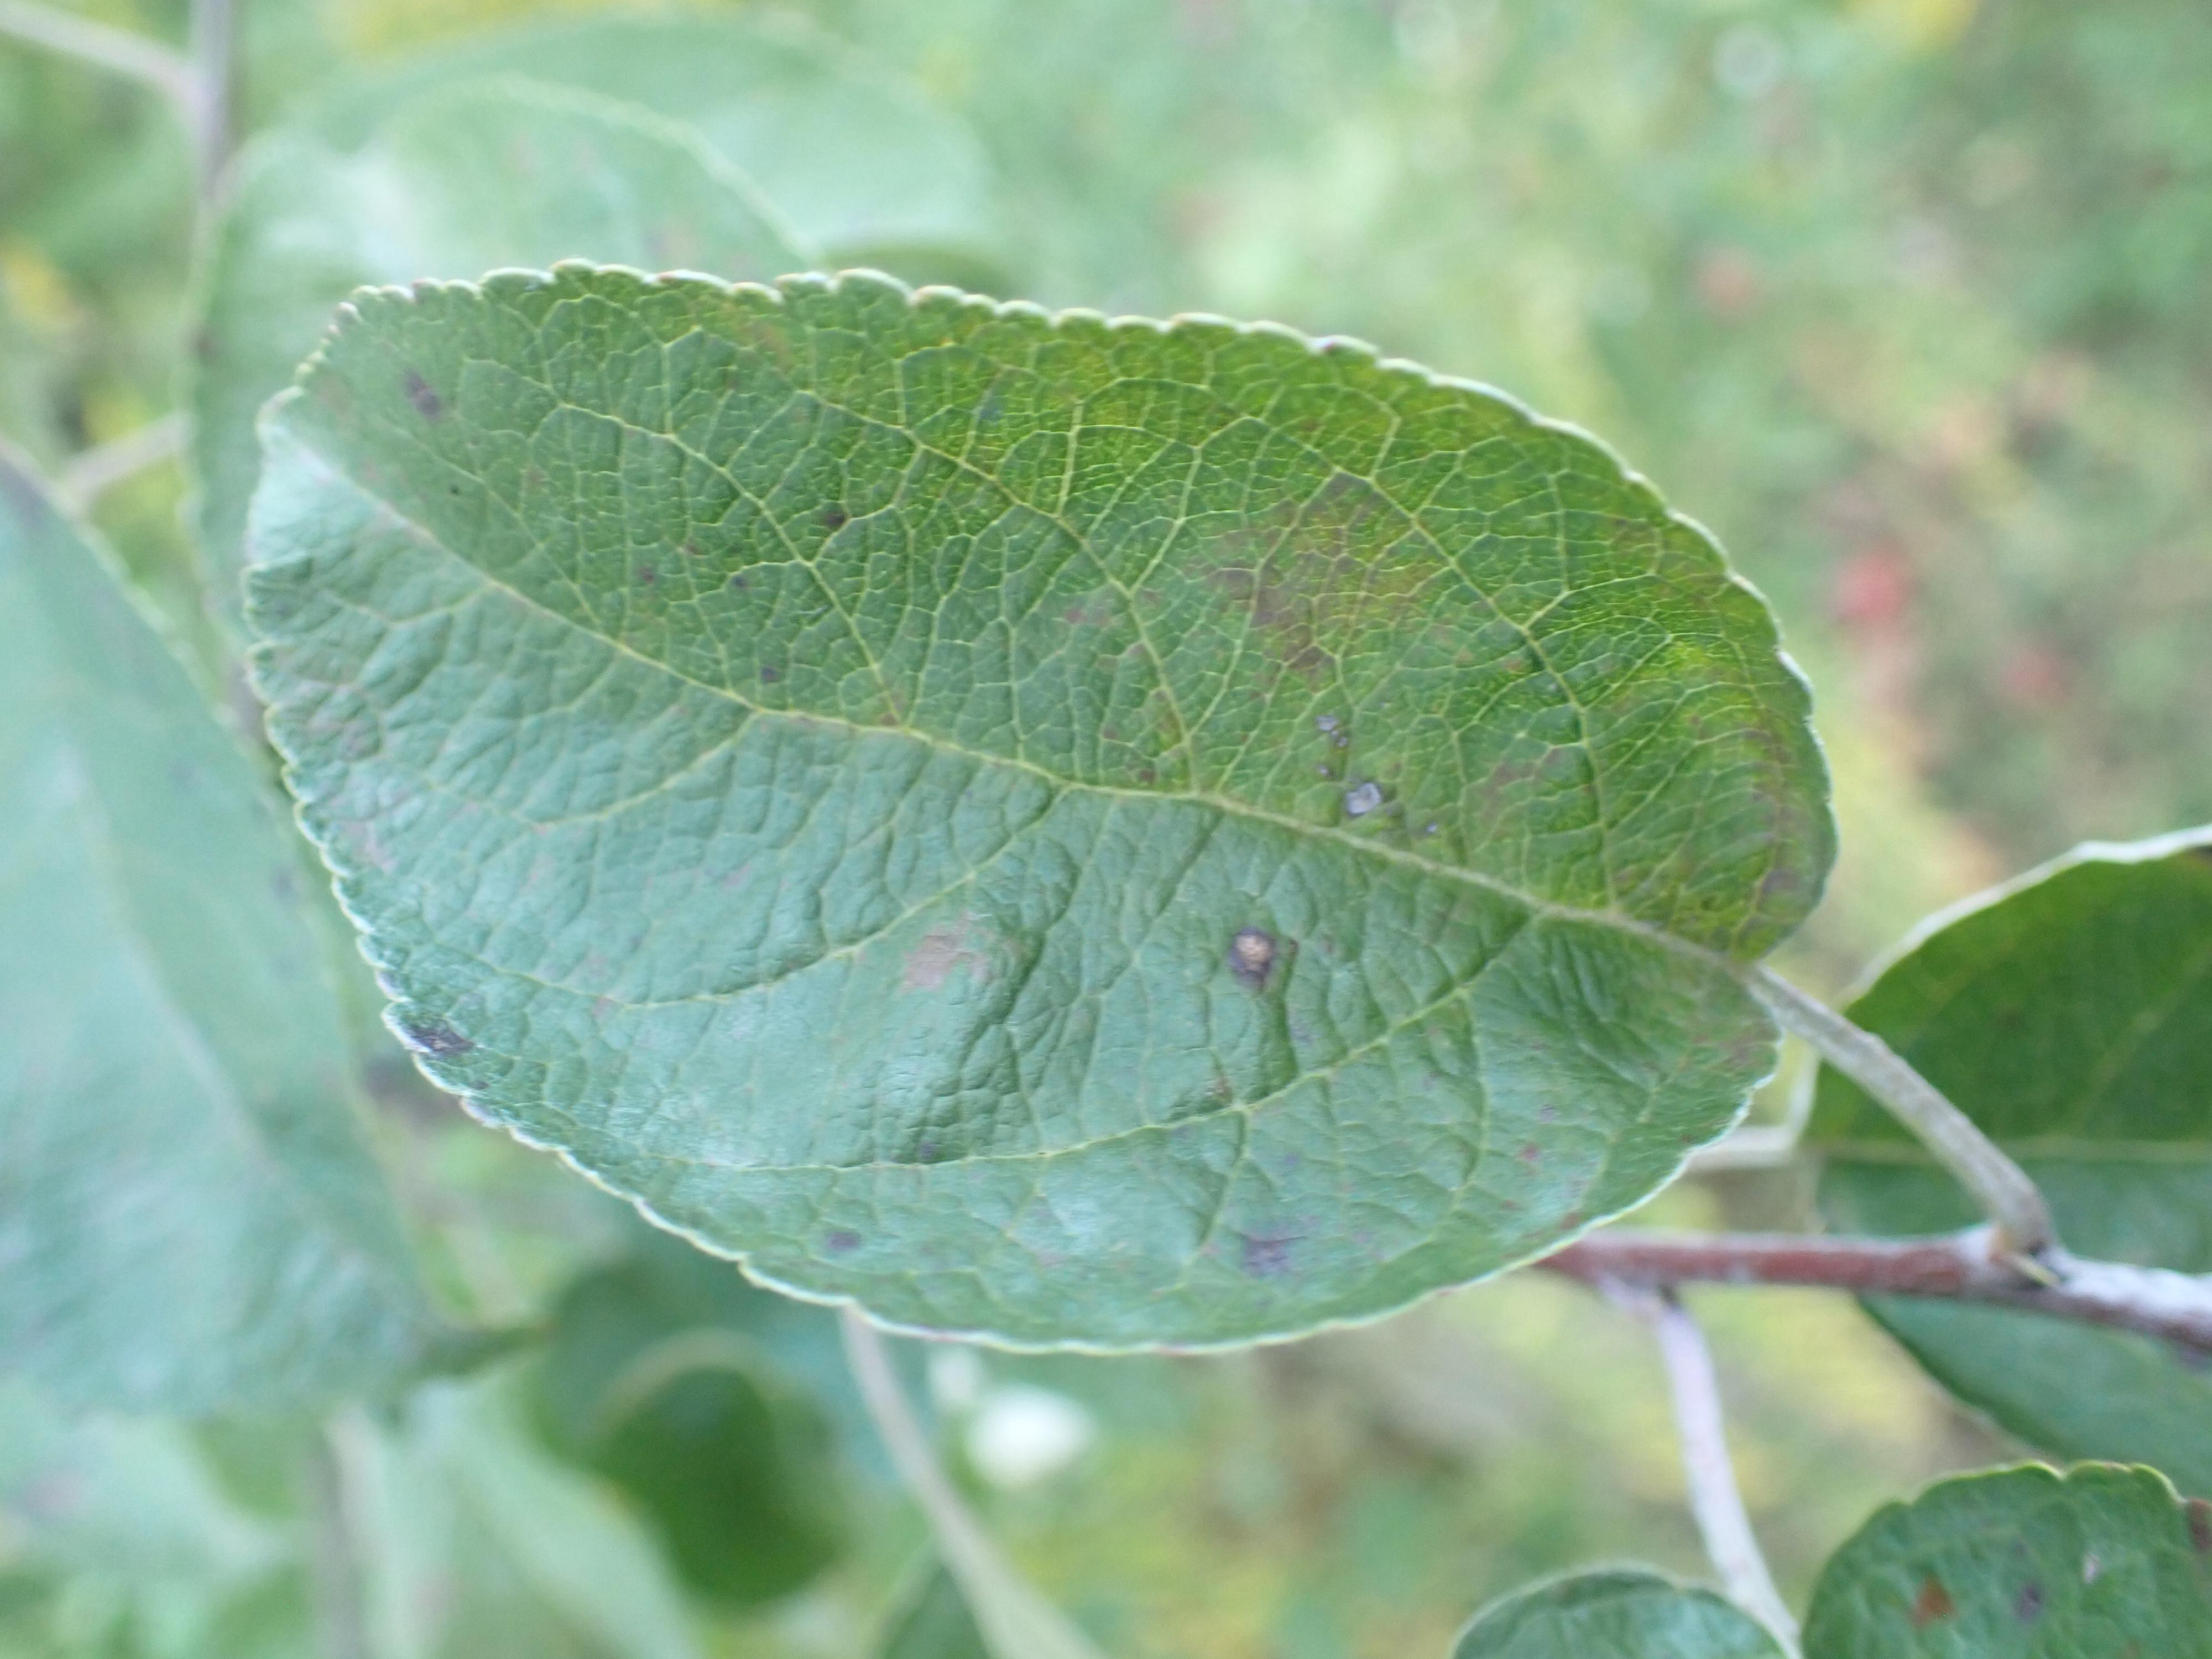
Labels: powdery_mildew, complex